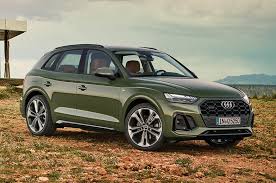
Label: noambulance